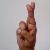
The image shows a hand gesture representing the letter 'R' in Indian Sign Language.